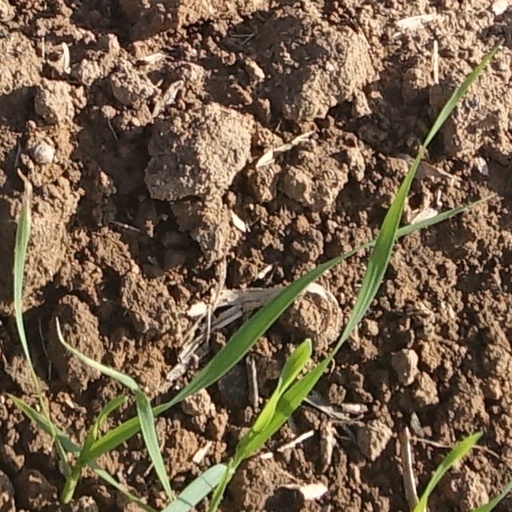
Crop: wheat